64th Fighter Aviation Corps

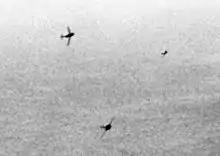
Three MiG-15s attacking B-29s in 1951

The Korean War broke out in June 1950. On 11 October 1950, Stalin agreed to send Mikoyan-Gurevich MiG-15 fighters of the Soviet Air Forces to provide air cover for the Chinese Communist People's Volunteer Army units then moving into North Korea. Tasked with providing air cover for bridges and for the hydroelectric power plants on the Yalu River, as well as for North Korean facilities and for the Chinese Communist rear area, 64th IAK pilots also trained Chinese Communist and North Korean pilots. On 1 November, Soviet MiG-15s began defensive patrols over the Yalu River. The 64th Fighter Aviation Corps, established on 14 November, comprised the 28th, 50th and 151st Guards Fighter Aviation Divisions. It was first commanded by Major General Ivan Belov. The Mig-15s of the 64th IAK began to clash with United Nations jet fighters, such as the North American F-86 Sabre.